Karl G. Maeser

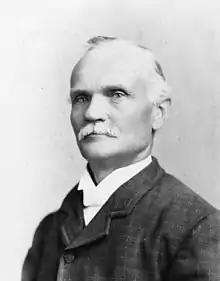

Karl Gottfried Maeser (January 16, 1828 – February 15, 1901) was a German secondary school teacher, prominent Utah educator, and a member of the Church of Jesus Christ of Latter-day Saints (LDS Church). He served 16 years as principal of Brigham Young Academy (BYA). Although he was not the first principal of the Academy, he is considered its founder. The Academy later became Brigham Young University (BYU) in 1903.